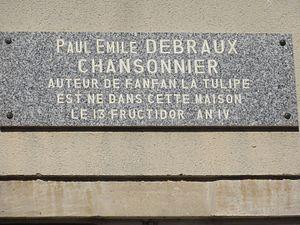
Ancerville (Meuse) maison natale Paul Emile Debraux, plaque
Ancerville est une commune française située dans le département de la Meuse, en région Grand Est.
Paul Émile Debraux, le plus souvent appelé Émile Debraux, est un écrivain, goguettier, poète et chansonnier français, né le 13 fructidor an IV en Lorraine à Ancerville, mort à Paris le 12 février 1831.